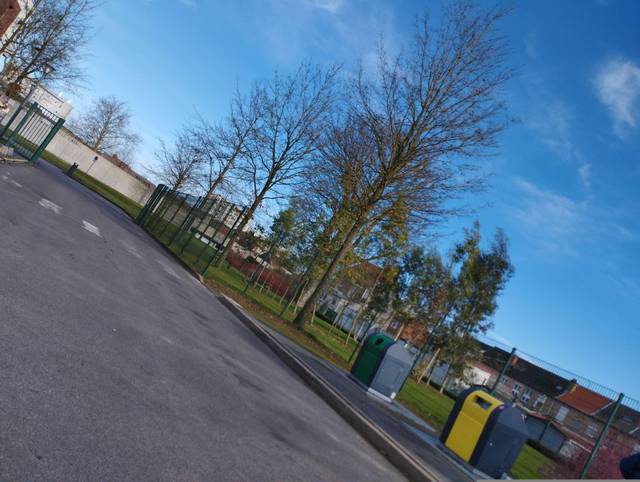
Region: France
Coordinates: 50.28, 2.782